Chadian Air Force

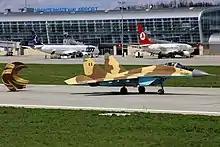
A Chadian MiG-29 landing at Lviv International Airport with drogue parachute deployed

Following the end of the Chadian-Libyan conflict, relations with Libya were normalised in 1994. Starting in the mid-1990s, the AAT started to grow slowly but steadily. In 1995, two second-hand Aérospatiale Alouette IIIs were bought from the Netherlands. Two Mil Mi-24Ds and one Mil Mi-17 were also purchased in the late 1990s. Libya donated two Antonov An-26s in the same period, and two SIAI-Marchetti SF.260s in 2006. Two Mi-24Vs were delivered from Ukraine in 2000, as well as four Mi-17s in 2001 and 2006. Four more Mi-24Vs were delivered from the same source in 2007–2008. The expansion of the AAT in this period was fuelled by royalties from oil exports that started in the mid-2000s. In 2005, one of the two PC-7s donated by France in the 1980s was overhauled by the company Griffon Aerospace, which also bought another on the civilian market in the United States. The same company then purchased a single Pilatus PC-9 directly from Swiss manufacturer Pilatus Aircraft, and contracted around 50 French, Algerian and Mexican personnel to serve in the AAT. Griffon Aerospace then proceeded to modify one Mi-17V-5, three Mi-24Vs and the PC-9 with hardpoints allowing them to carry Mark 81 and Mark 82 bombs, sourced from Pakistan. The three Mi-24Vs were also made compatible with night-vision goggles. The weaponisation of the PC-9 caused a scandal in Switzerland, as the Chadian government had promised it would not be used in a combat role. This affair marked the end of Griffon Aerospace's work in Chad, and all of its employees left the country by March 2008.